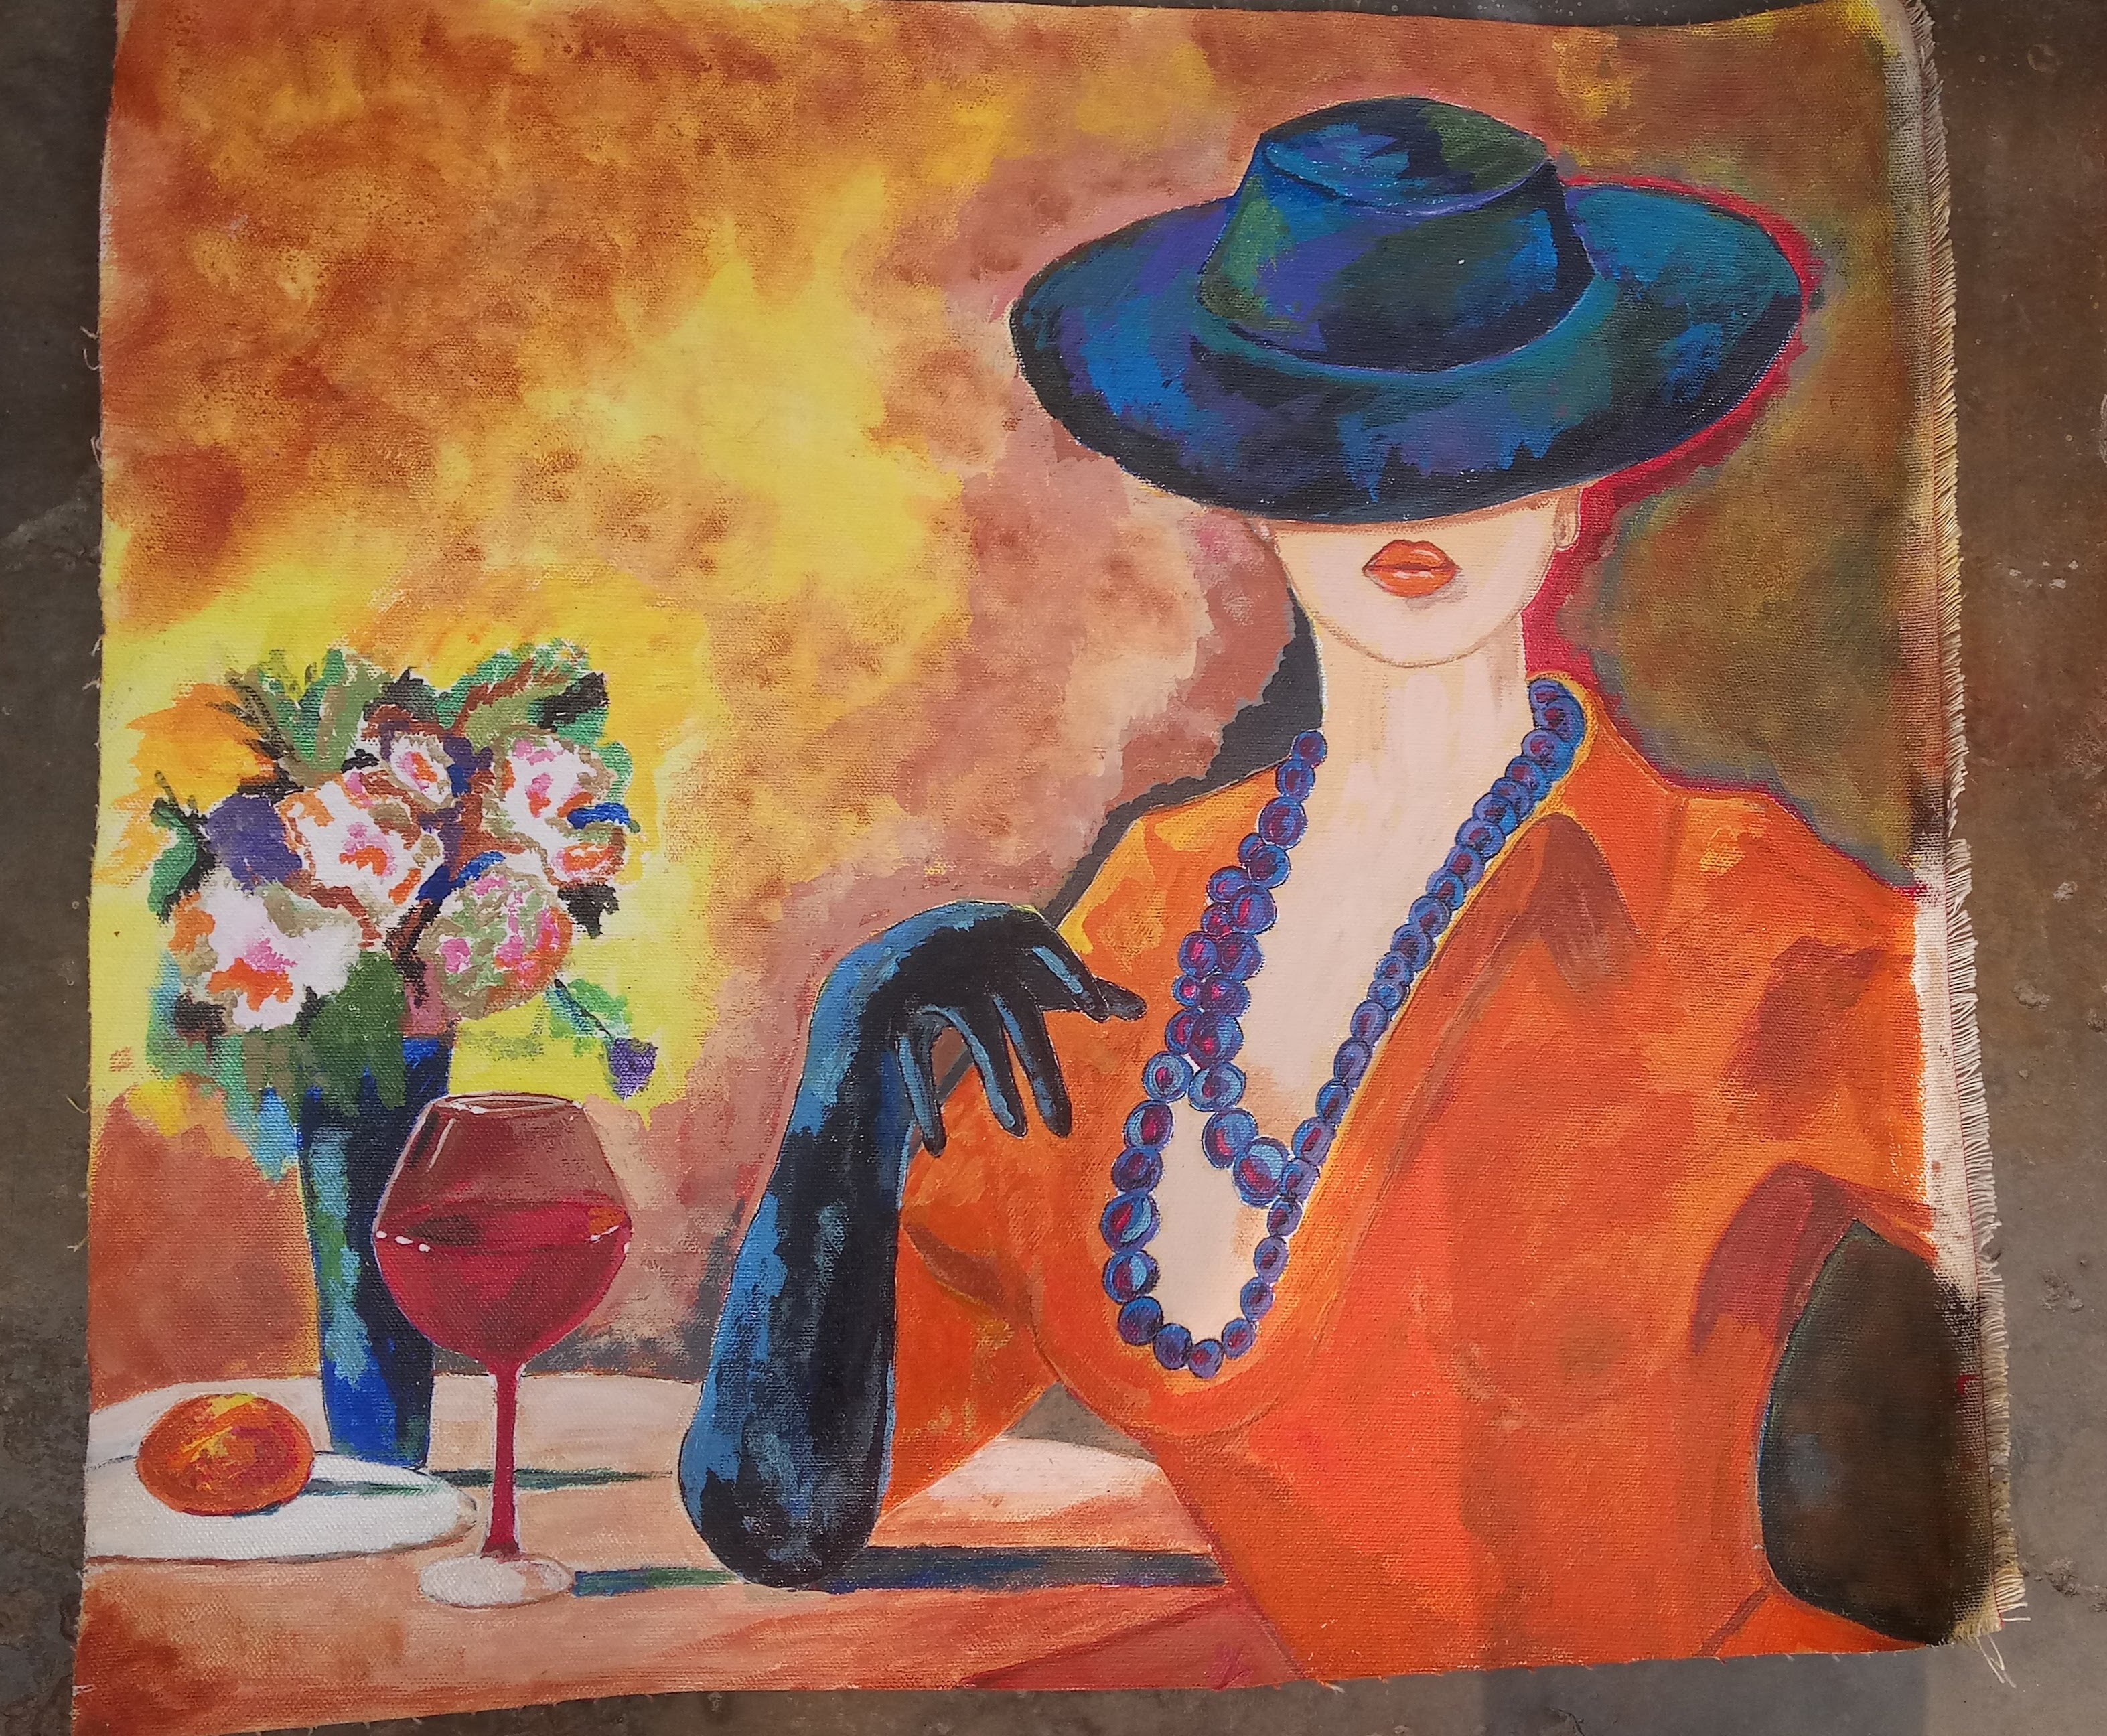
woman, lady, beautiful, painting, modern art, watercolor paint, art, still life, acrylic paint, visual arts, paint, artist, artwork, illustration, style